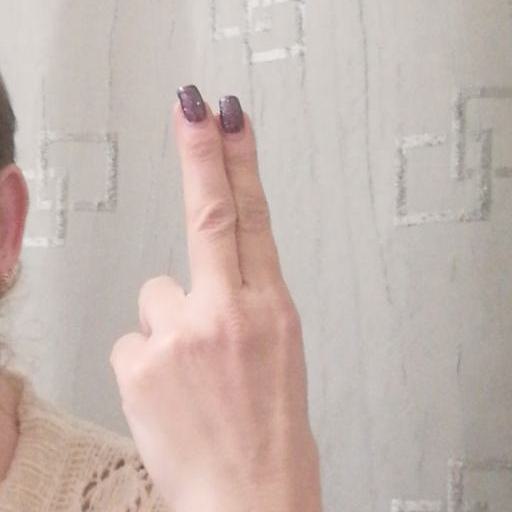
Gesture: two_up_inverted